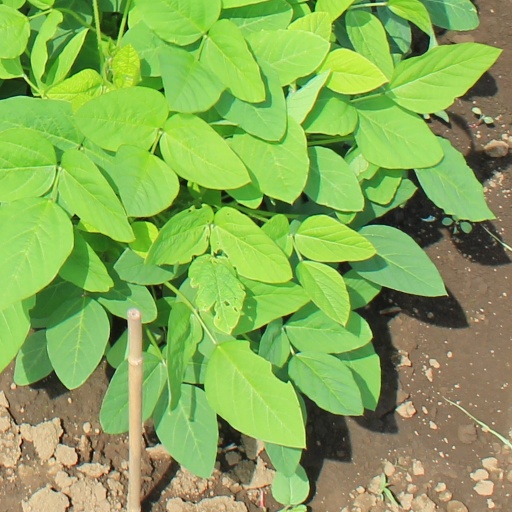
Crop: soybean